Remziye Bakır

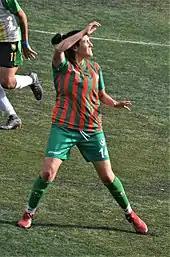
Remziye Bakır of Amed S.K. in the 2019-20 Turkish Women's First Football League.

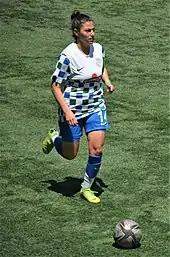
Remziye Bakır of Çaykur Rizespor in the 2021-22 Turkish Women's Football Super League.

Bakır obtained her license from Gazi Üniversitesispor in Ankara on 15 June 2010. She started playing for her team in the 2011-12 Turkish Women's First Football League debuting in the match on 26 March 2012. After scoring three goals in ten games, she transferred the next season to Fomget Gençlik ve Spor in the same city. Her club saw relegation to the Turkish Women's Second Football League at the end of the 2012-13 season. She played three more seasons in the Second League with Fomget GS, capped 47 times and scored 18 goals in total. In the 2016–17 season, Bakır joined the Diyarbakır-based club Amed S.K. in the Second League. At the end of the league season, she enjoyed her team's promotion to the First League. She played in 23 matches in two seasons and scored six goals for Amed S.K. In the second half of the 2017-18 First League season, she left her club, and moved to ALG Spor in Gaziantep to play in the Second League. Her team was promoted to the Fşrst League at the end of the season. Her team became runners-up of the 2018–19 season after losing the play-off match to Beşiktaş J.K. In the 2019-20 Women's First League season, she returned to her former club AMed S.K.